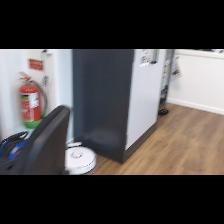
Label: NonHuman